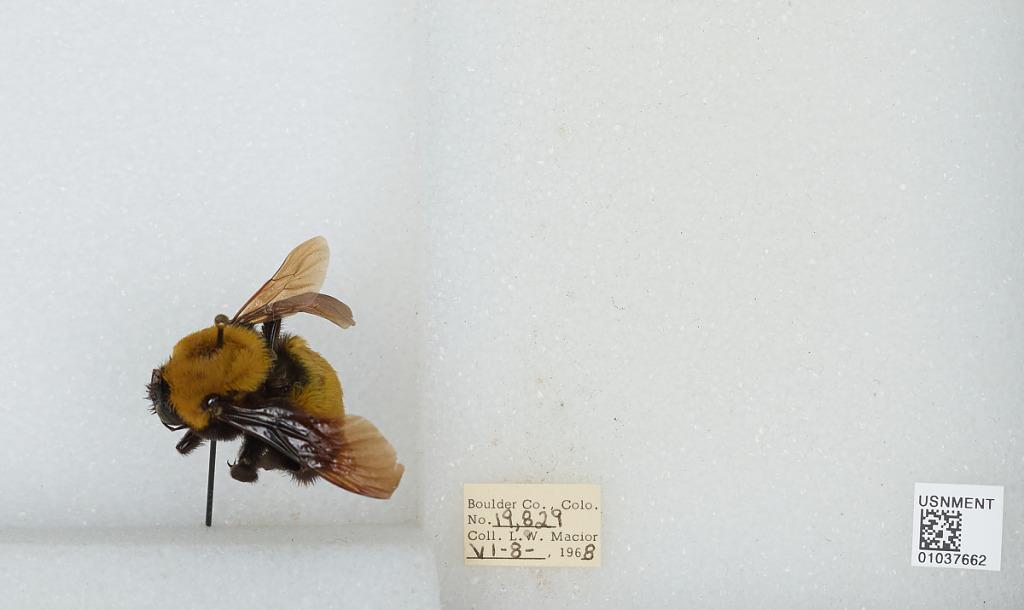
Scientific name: Bombus (Separatobombus) morrisoni Cresson
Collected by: L. Macior
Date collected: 1968-6-8
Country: United States
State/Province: Colorado
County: Boulder
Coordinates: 40.015, -105.27